William Gowland

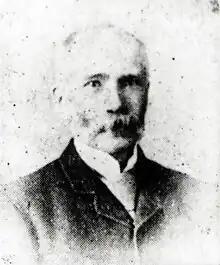
William Gowland

William Gowland FRAI (16 December 1842 – 9 June 1922) was an English mining engineer who carried out archaeological work at Stonehenge and in Japan. He has been called the "Father of Japanese Archaeology".